Alva Bridge

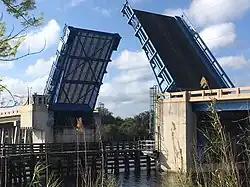
The Alva Bridge open for vessel traffic

The bridge unofficially known as the Alva Bridge is a small two-lane drawbridge located in Alva, Florida. The bridge is 21 feet tall and it is one of four vehicle drawbridges in Lee County. The bridge carries Broadway over the Caloosahatchee River.